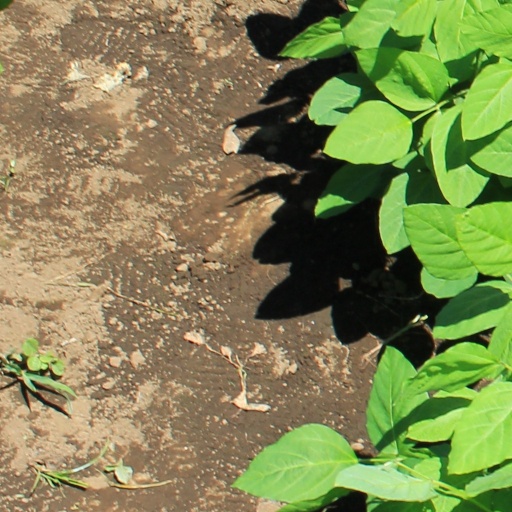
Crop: soybean